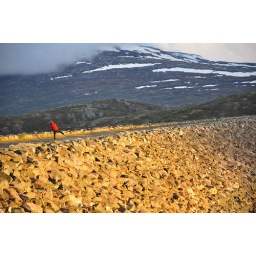
Tsz-Hin throwing rocks on a huge stone dam in the sunrise.